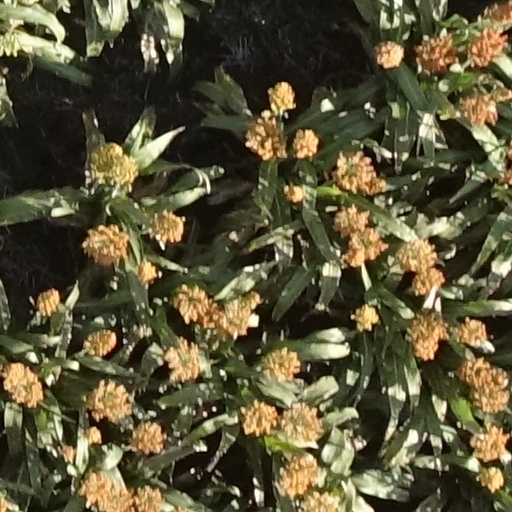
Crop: sorghum